Lionel Barrymore on stage, screen and radio

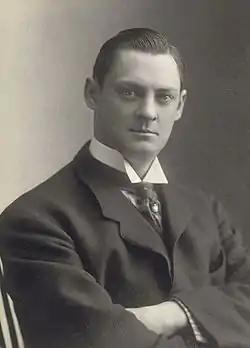
Barrymore in the 1910s

Lionel Barrymore (born Lionel Herbert Blythe; 1878–1954) was an American actor of stage, screen, and radio. He also directed several films, wrote scripts, created etchings, sketches, and composed music. He was the eldest child of the actors Maurice Barrymore and Georgie Drew Barrymore, and his two siblings were John and Ethel; these and other family members were part of an acting dynasty. Reluctant to follow his parents' career, Barrymore appeared together with his grandmother Louisa Lane Drew in a stage production of "The Rivals" at the age of 15. He soon found success on stage in character roles. Although he took a break from acting in 1906–1909 to train in Paris as a painter, he was not successful as an artist, and returned to the US and acting. He also joined his family troupe, from 1910, in their vaudeville act.